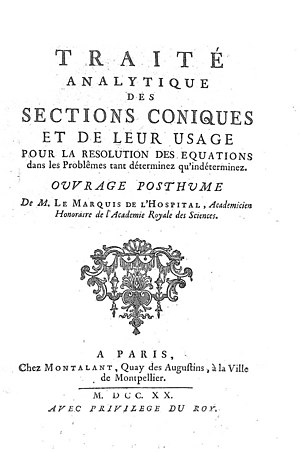
Guillaume de l'Hôpital / galleri
Guillaume François Antoine, marquis de l'Hôpital var en fransk matematiker. Han er mest kendt for L'Hôpitals regel til beregning af brøkers grænseværdier når både tæller og nævner går mod 0 eller. Til trods for at reglen opfattes som værende opdaget af den schweisiske matematiker Johann Bernoulli, optrådte reglen for første gang på skrift i bogen Analyse des Infiniment Petits pour l'Intelligence des Lignes Courbes, som l'Hôpital udgav i 1696. Denne bog var ligeledes den første bog til at behandle infinitesimalregning af Gottfried Leibniz, men behandlede kun grenen differentialregning.